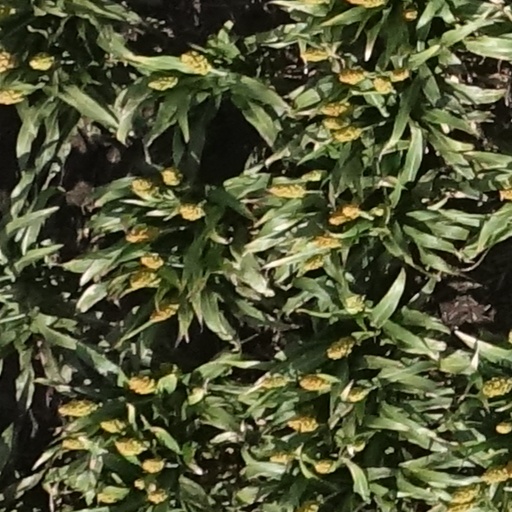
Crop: sorghum